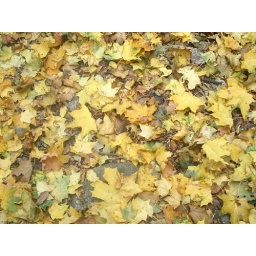
autumn leaves on the forest floor - somewhere near the ice caves - national park podyji, czech republic - october 2006